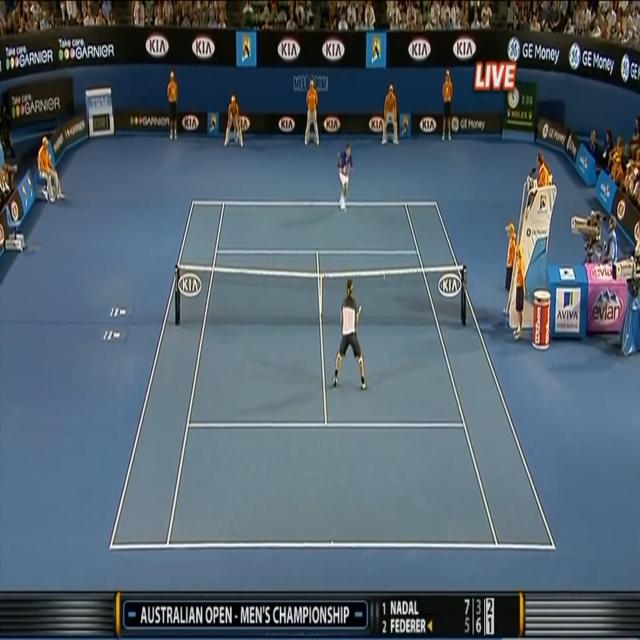
Player A is at the net and player B at the baseline of the tennis court.